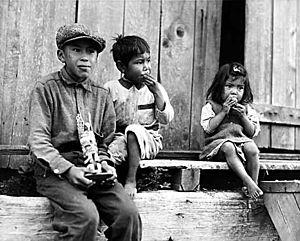
La Colombie-Britannique ou Colombie britannique, est une province du Canada, sur la côte Ouest, bordée à l'est par l'Alberta et au nord par le Yukon et les Territoires du Nord-Ouest. Elle partage aussi deux frontières avec les États-Unis. La façade océanique suit entièrement le relief des chaînes côtières du Pacifique au-delà desquelles s'étend le plateau intérieur sur les contreforts des Rocheuses. Elle est située dans la région physiographique des cordillères de l'Ouest.
Les Nootkas ou Nuu-chah-nulth sont des Amérindiens vivant sur la côte occidentale du Canada. L'expression Nuu-chah-nulth est aujourd'hui utilisée pour désigner 14 nations du Pacifique Nord-Ouest, chacune guidée par un chef héréditaire, qui vivaient sur le littoral et les eaux de la côte ouest, de l'île de Vancouver en particulier. Un conseil tribal coordonne aujourd'hui les activités de ces nations qui regroupe au début du XXIᵉ siècle environ 8 000 personnes. 2 000 personnes environ vivent loin des réserves, dispersées en Amérique du Nord.
Yuquot est une petite localité située dans la baie de Nootka en Colombie-Britannique sur la côte ouest du Canada.